Sherwood Park (Richmond, Virginia)

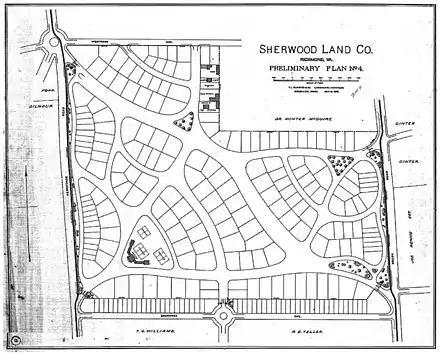
Landscape drawing of Frederick L. Olmsted firm's 1892 plan for Sherwood Park, Richmond VA

In 1887, Dr. Hunter Holmes McGuire acquired a tract of land in the northeastern corner of modern Sherwood Park for his private country retreat. McGuire was a Confederate patriot, personal physician to Stonewall Jackson, a friend and business partner of Lewis Ginter, and one of the founders of the Medical College of Virginia. He served on the board of directors of Ginter's Sherwood Land Company. McGuire updated and expanded an existing frame and stucco house known as "Westwood" located on the site since the 1790s that later became known as the "McGuire Cottage".